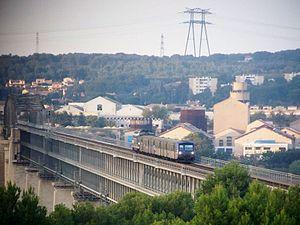
TER PACA reliant Miramas à Marseille traverse le viaduc de Caronte avant d'entrer en gare de Martigues dans les Bouches-du-Rhône.
La gare de Martigues est une gare ferroviaire française de la ligne de Miramas à l'Estaque, située à Lavéra, quartier de la ville de Martigues, dans le département des Bouches-du-Rhône, en région Provence-Alpes-Côte d'Azur.